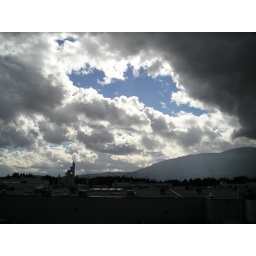
clouds over the mountain